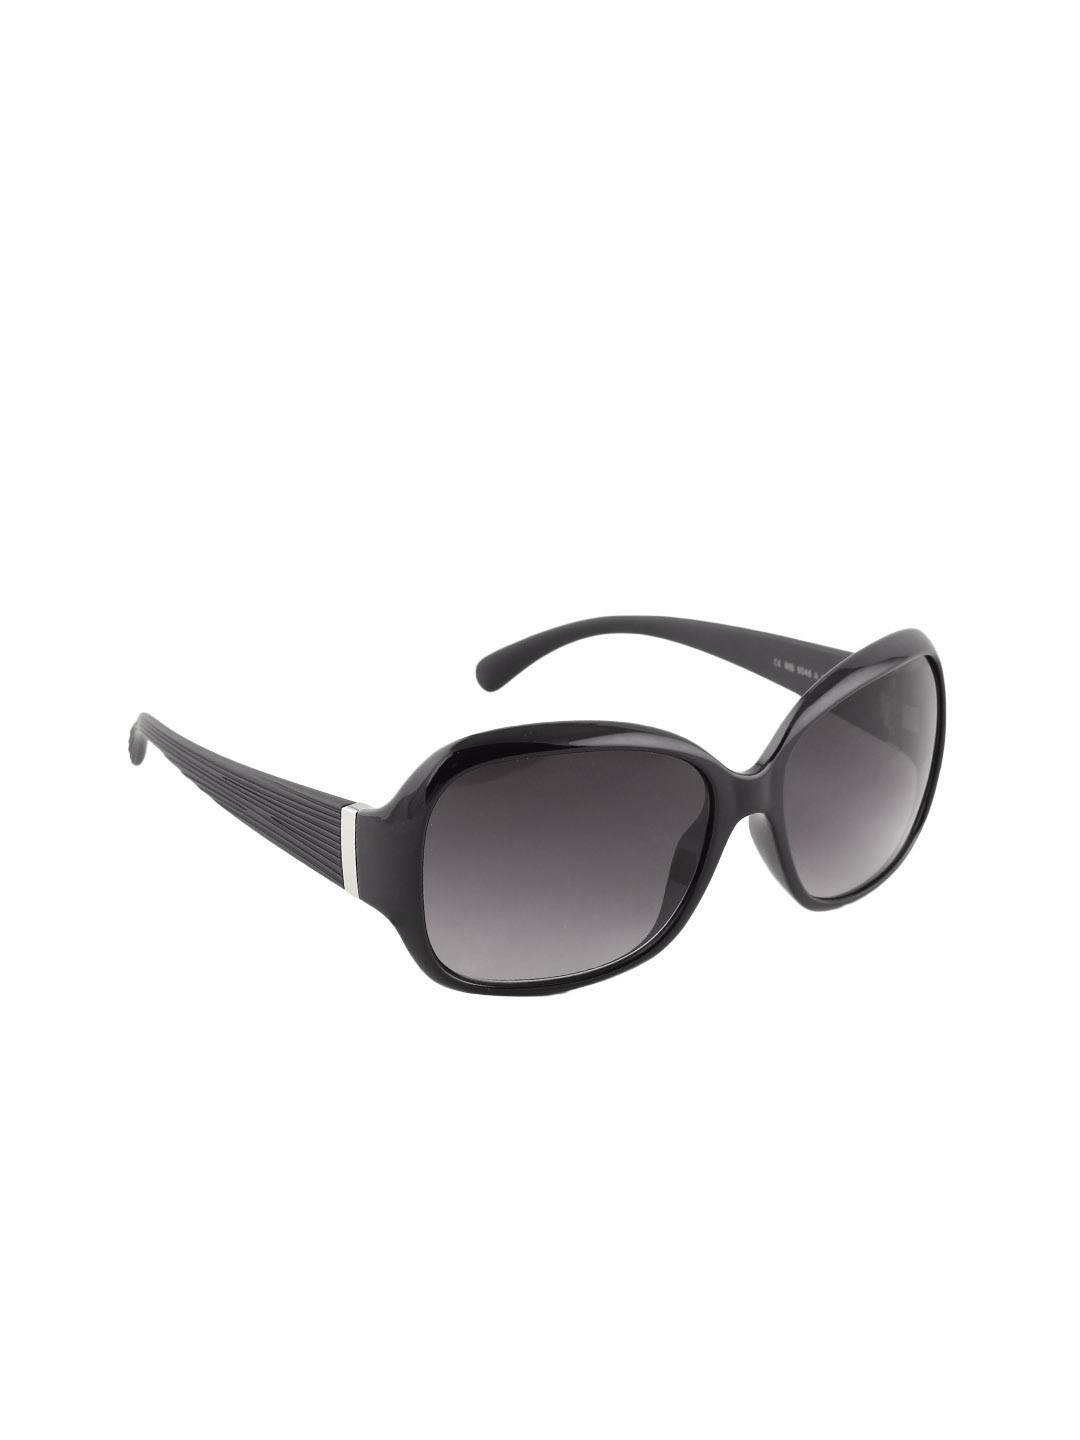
Miami Blues Women Sunglasses
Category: Accessories / Eyewear / Sunglasses
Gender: Women
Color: Black
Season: Winter 2016
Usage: Casual